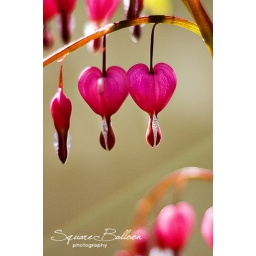
I'm not a gardener and have very little interest in plants but these flowers fascinate me.